Beykoz Anadolu

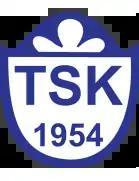

Beykoz Anadolu Spor Kulübü A.Ş. is a Turkish professional football club based in Beykoz, Istanbul Province. They play in the TFF Second League. The club plays in black and yellow kits.